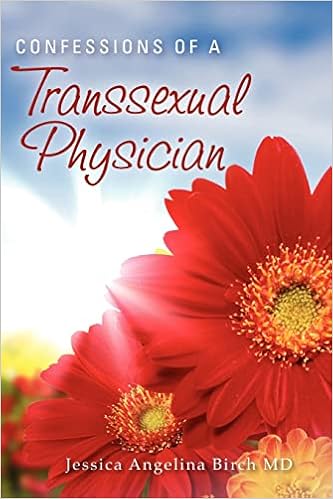
Confessions of a Transsexual Physician
Category: Books
About the Author Jessica Angelina Birch (pen name) is a family physician in Amherst, New Hampshire. She owns and operates her own family practice and advocates for gender diversity. She was born in the small town of Greenfield Massachusetts, attended college at Brandeis University in Waltham Massachusetts, and received her medical degree from the University of Massachusetts in Worcester. She is a Unitarian and a member of the Academy of Family Practice.
Features: This story is in part about the metamorphosis of a man becoming a woman, but the transformation is more than a simple change of physical appearance; It's one of spiritual and emotional change as well. Along the way, I learned things about trust, friendship, love, and the infinite ways of being human. The transition taught me compassion for others in a way I never dreamed possible. Sex and gender can be difficult to write about because an element of erotica, an insatiable desire that drives us as a species to reproduce, must always be addressed. For some, that lack of control can feel like a weakness that lends itself to insecurity. But I dare say, being a post-operative transsexual allows me a certain amount of freedom to discuss this subject without trepidation. I wrote this story because I felt compelled to find peace within myself, and to that end, I've tried not to hold anything back. Transitioning from one sex to another, is no easy feat, and it’s my hope that by relating my story, I can help other transgendered people prepare for their own personal journey. I believe that everything happens for a reason. Life is not just one random event after another, but rather we are all connected. For forty-eight years, I felt I needed the world's forgiveness and felt shameful about my desire to be a member of the opposite sex. I kept those thoughts bottled up inside me for a very long time, fearful of the consequences should anyone find out the truth about me. When my father-in-law died, I felt so dishonest about my life that I couldn't take communion at his funeral. As strange as it may sound, had that not happened, I might never have found my true self. This is the first book I've ever written, but it's a story from the heart, and I've chosen to share it because I think we all can all relate to it in some way. Life is a journey and everyone's story is unique. I hope people will enjoy reading about mine.